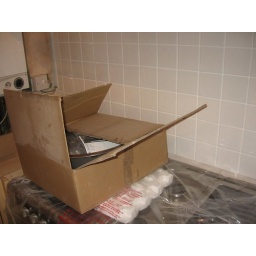
My new kitchen sink in a box on the stove